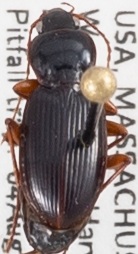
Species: Synuchus impunctatus
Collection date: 2021-08-04
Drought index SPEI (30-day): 1.928
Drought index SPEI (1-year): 0.142
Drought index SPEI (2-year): -0.82